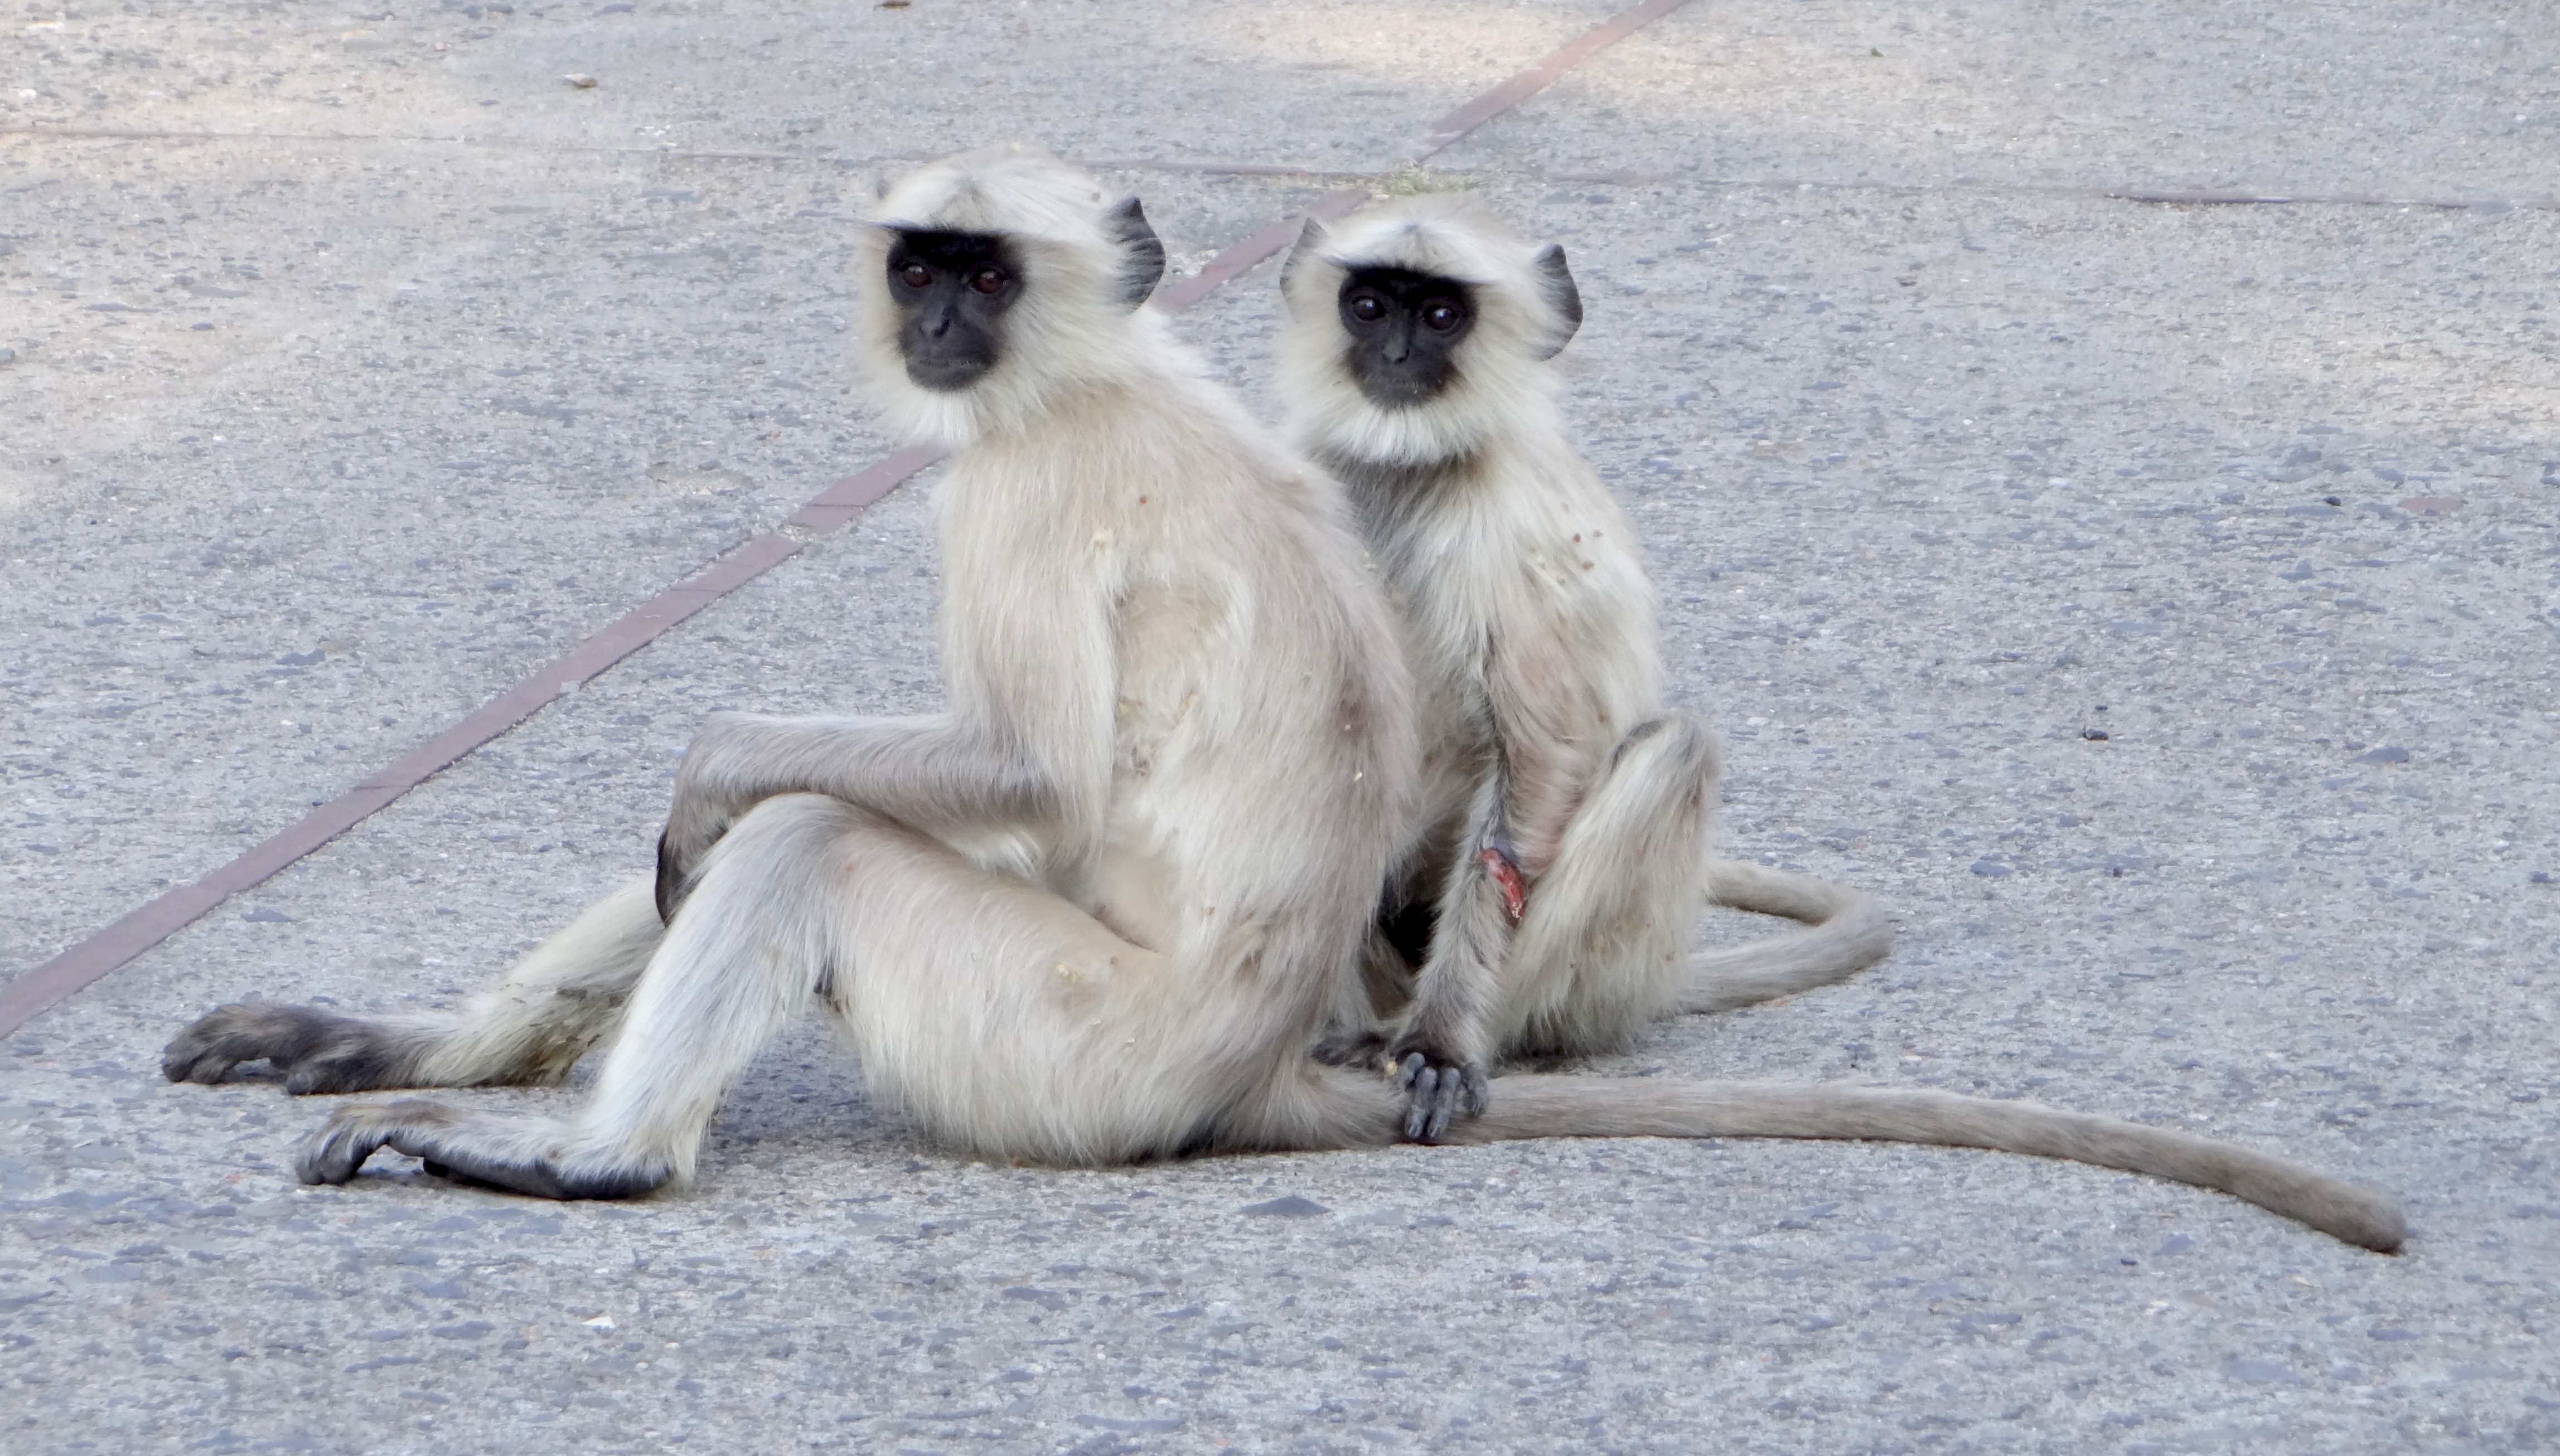
zoo, mammal, fauna, primate, ape, animals, vertebrate, india, macaque, old world monkey